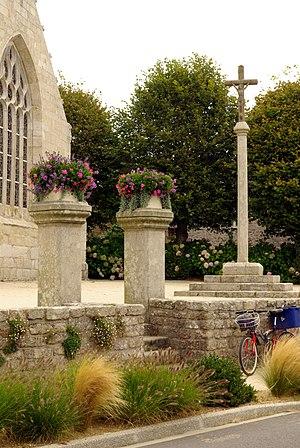
Calvaire de l'Église Saint-Tugdual à Combrit, département fu Finistère, France
Combrit [kɔ̃bʁit], également nommée localement Combrit Sainte-Marine, est une commune du département du Finistère, dans la région Bretagne en France. La commune fait historiquement partie du Pays Bigouden.